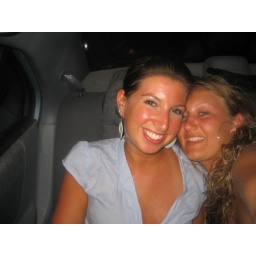
bridge and sara in the car